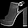
Label: Sandal